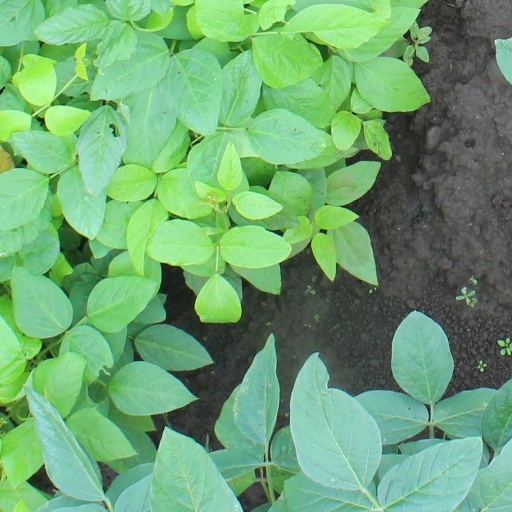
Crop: soybean